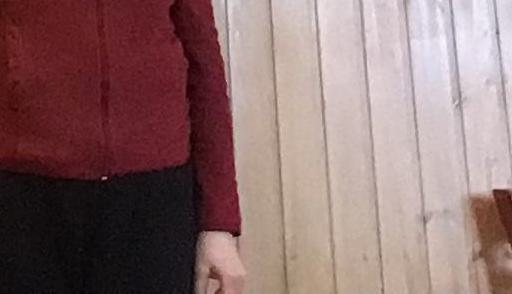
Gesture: no_gesture